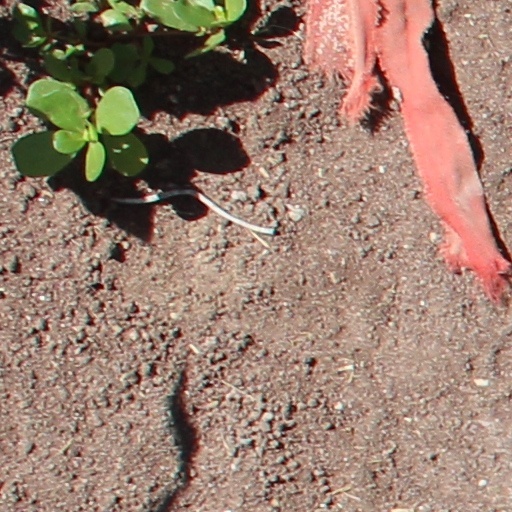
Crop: wheat